Arthur Eisen

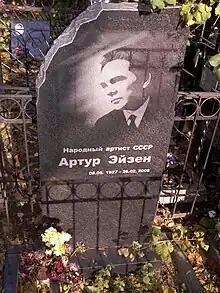
Gravestone of Artur Eizen

Artur Arturovich Eizen (8 June 192726 February 2008), was a Soviet and Russian bass singer, actor and pedagogue. People's Artist of the USSR (1976).